Ten Canoes

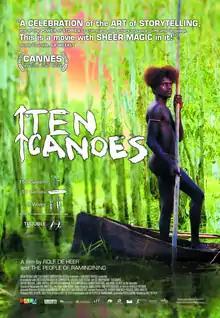
Promotional movie poster for the film

Ten Canoes is a 2006 Australian historical drama/docudrama film directed by Rolf de Heer and Peter Djigirr and starring Crusoe Kurddal. The film is set in Arnhem Land in northern Australia, before Western influence, and tells the story of a group of ten men doing traditional hunting in canoes. A narrator tells the story, and the overall format is that of a moral tale.